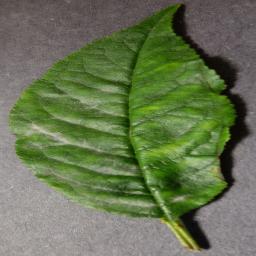
Label: Cherry___Powdery_mildew